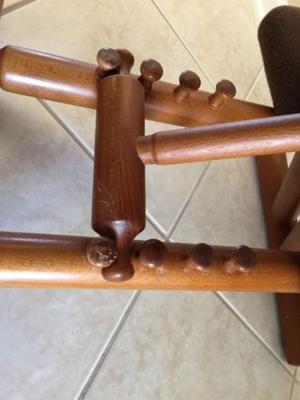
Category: chair